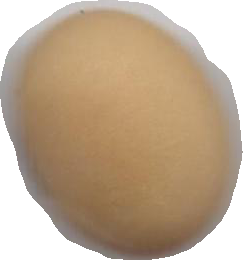
Variety: Anjasmoro